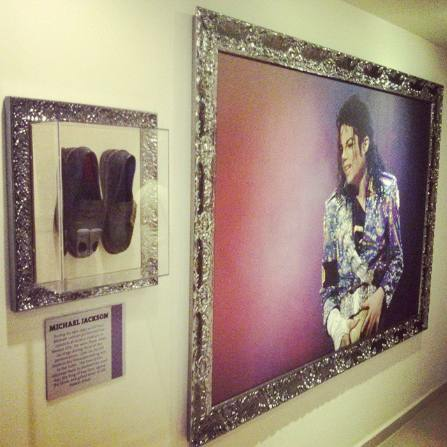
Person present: No